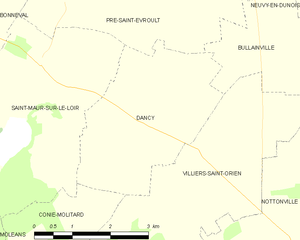
Carte de Dancy et des communes limitrophes.
Dancy est une commune française située dans le département d'Eure-et-Loir en région Centre-Val de Loire.